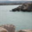
Label: sea